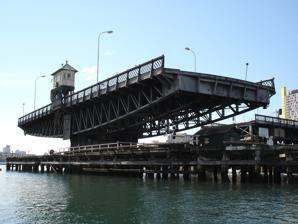
Building: Glebe Island Bridge
Country: Australia
Year built: 1903
Swing Allan truss road bridge in Sydney, Australia Glebe Island Bridge Glebe Island Bridge in a permanently open position Coordinates 33°52′06″S 151°11′09″E / 33.8682°S 151.1857°E / -33.8682; 151.1857 Carries Bank Street Crosses Johnstons Bay Locale Rozelle – Pyrmont , Sydney , New South Wales , Australia Maintained by Transport for NSW Preceded by Blackbutts Bridge Followed by Anzac Bridge Characteristics Design Swing Allan truss Material Steel Trough construction Timber Total length 108 metres (353 ft 6 in) Width 15 metres (50 ft) Height 6 metres (20 ft) Longest span 58 metres (191 ft) No. of spans 3 History Engineering design by Percy Allan Ernest de Burgh H. H. Dare J. J. Bradfield J. W. Roberts Constructed by H. McKenzie and Sons Construction start 1899 Construction end 1903 Opened 1 July 1903 Closed 2 December 1995 Replaces Blackbutts Bridge (1862–1903) New South Wales Heritage Register Official name Glebe Island Bridge; RMS Bridge No. 61 Type State heritage (built) Designated 29 November 2013 Reference no. 1914 Type Road Bridge Category Transport – Land Builders Bridges Branch of NSW Public Works Department Register of the National Estate Official name Glebe Island Bridge, Bank St, Pyrmont, NSW, Australia Type Historic Designated 19 April 1989 Reference no. 15949 Location References The Glebe Island Bridge is a heritage-listed disused swing Allan truss road bridge that carried Victoria Road (as Bank Street) across Johnstons Bay , located in the inner city Sydney suburb of Pyrmont in the City of Sydney local government area of New South Wales , Australia. The bridge, that connected Rozelle to Pyrmont by road, is one of the last remaining swing bridges of its type in Australia and in the world. It was designed by Percy Allan and built from 1899 to 1903 by Bridges Branch of NSW Public Works Department . It is also known as RMS Bridge No. 61 . It was added to the New South Wales State Heritage Register on 29 November 2013 and was listed on the (now defunct) Register of the National Estate on 19 April 1989. History Sydney was declared a city in 1842 and was concentrated in the area currently occupied by the modern CBD. In the mid-1800s, it was a mix of commerce, retail, residences, manufacturing works and factories, with the Botanic Gardens and Domain to the east, port activities to the west and north and road outlets at its southern border leading to the inner western suburbs via the Parramatta Road , which was also the beginning of the Great Western Highway . By mid-century, it had become clear that a shorter route out of the city was available, across Johnstons Bay to the Glebe Island and on to Annandale . First bridge The first Glebe Island Bridge in 1872 The first Glebe Island Bridge was a private toll-bridge completed in 1862 and was a timber beam viaduct with a small, one arm, hand-cranked swing-span tucked into the Pyrmont shore. After 30 years, this bridge was in need of extensive repairs and the Colonial Government purchased the structure and the Public Works Department (PWD) began planning a replacement bridge. Work on the new Pyrmont Bridge and the bridge across Black Wattle Swamp shortened the travel distance to the inner west suburbs making it easier for produce to be conveyed to the city. A previously un-used part of Johnstons Bay was promoted as the site for a larger abattoir than the others previously used around the closer areas of high water. The new abattoir, to be opened in January 1860, was provided a punt system to cross the short distance to Pyrmont. Work commenced on the first Glebe Island bridge in 1860; and the first bridge opened for traffic in 1861. Second bridge Blackbutts Bridge Coordinates 33°52′06″S 151°11′09″E / 33.868231°S 151.185731°E / -33.868231; 151.185731 Crosses Johnstons Bay Characteristics Material Tasmanian blackbutt timber Total length 319 metres (1,045 ft 5 in) Width 9 metres (28 ft) Longest span 12 metres (38 ft) No. of spans 27 History Opened 1862 Closed 1903 Replaced by Glebe Island Bridge (3rd bridge) Location The construction of the second bridge related also to a project commenced in the 1880s for the Five Bridges Route, to facilitate traffic flow from the city to the northern and western suburbs of the expanding city. Bridges were to be built or replaced at Pyrmont Bay, Glebe Island, Iron Cove , Gladesville and Fig Tree (until these bridges were built, the only access to the northern shore of the Harbour was by boat, punt or by road via Parramatta ). For this project, the (old) Pyrmont Bridge and the (old) Glebe Island Bridge were purchased from their private owners and new bridges were built at Gladesville (1881), Iron Cove (1882) and Fig Tree (1885). These completed, attention turned to replacement of the Pyrmont and Glebe Island Bridges. The Sydney Morning Herald reported in September 1890: "The Departmental Board appointed by the Minister for Public Works nearly a year ago to consider the desirability of constructing new bridges to replace the present Pyrmont and Glebe Island bridges ... has now furnished the Minister with a lengthy report on the subject. The Board has decided in favour of the construction of a new bridge adjoining the present Pyrmont Bridge. The structure recommended is an iron or steel superstructure on cast-iron cylinders, with a roadway 12ft, in width, and two 12ft. footpaths. ...With regard to the Glebe Island Bridge, the Board recommended the construction of a bridge close to the present one, of a character similar to the proposed Pyrmont Bridge, at a cost of £ 140,000." An international design competition for a new "Pyrmont Bridge" was called in 1891. The Department of Public Works submitted a non-conforming design based upon a much larger bridge than specified in the design brief. Prizes were awarded but no designs were selected and the proposal was deferred, largely owing to the economic downturn of the early 1890s but also owing to different opinions regarding the best approach. The Chief Engineer for Harbour and Rivers, C. W. Darley, favoured the construction of a new bridge - the Chief Engineer for Roads and Bridges, Robert Hickson , favoured the reclamation of Darling Harbour as far north as Bathurst Street and no replacement for the Pyrmont Bridge at all. In 1894 the proposal was referred to the Parliamentary Standing Committee for Public Works (the Public Works Committee) and, reporting in June, the Committee favoured no particular scheme but recommended that, when renewal of Pyrmont and Glebe Island bridges became advisable, they should be replaced by timber structures. On 21 November 1894 the Public Works Committee (reformed in the interim under a new government) recommended that Pyrmont Bridge be replaced by a timber bridge with steel swing-span, to cost £ 82,500, and that Glebe Island Bridge did not require renewal. No funds were allocated, though and no action resulted. By 1897, however, the Committee had reconsidered its stance and recommended the replacement of the old Glebe Island Bridge with a stone causeway and a bridge with a steel swing-span, at a cost of £ 89,100. Parliament voted the funding for these works in 1898 and detailed design work commenced in the Public Works Drawing Offices. Design of the bridges was led by Percy Allan , who had been appointed Engineer-in-Chief for bridge design in 1896. His assistant engineer was Ernest de Burgh and the junior engineers were H. H. Dare, J. J. Bradfield and J. W. Roberts, all of whom went on to have distinguished careers in public works engineering. Bradfield had charge of the team responsible for the substructure, foundations, abutments and retaining walls for both bridges. Tenders for the construction of both bridges (separate contracts) were invited in March 1899. For both sites, Allan designed an electrically-operated swing bridge, the earliest use of electrical power for this purpose in Australia. The bridges were considered very innovative at the time of their construction and attracted international attention. For the Glebe Island Bridge, the large pivot pier was founded on a nest of timber piles capped by concrete, whereas the Pyrmont pivot pier was founded on rock. Third and current bridge Glebe Island Bridge and Glebe Island as seen from the ANZAC Bridge Construction commenced on the Glebe Island Bridge and Pyrmont Bridge at the same time but Glebe Island involved more extensive (and time-consuming) land resumptions, extensive waterfront reclamation and the construction of an elevated causeway across Glebe Island. Over 9,072 tonnes (10,000 short tons) of mud was dredged to establish the causeway and the fill was obtained by cutting down what was left of the hillock of Glebe Island, producing 5.3 hectares (13 acres) of flat land for railway yards and 853 metres (2,799 ft) of deepwater frontage for wharfage. In August 1899 a large load of ballast being placed for the causeway to the new bridge slipped sideways and crushed the piles of the old bridge, rendering it unfit for anything but pedestrian traffic for the following two weeks. Construction of the trussed swing spans at each site was by simple cantilevering out from the steel pivot ring. Where timber trusses were used for the approaches of the Pyrmont Bridge, the Glebe Island Bridge used two steel deck trusses, then stone-faced embankments to reach each shore. The use of steel trusses for the approach spans had been part of Allan's original design for the Pyrmont Bridge but the Parliamentary Standing Committee on Public Works directed that this material be replaced with timber, presumably as a cost-cutting measure. When Glebe Island Bridge was built, Allan's original specification was reinstated (perhaps owing to the use of built-up embankments and shorter approach spans, providing a more economical outcome). The contractor for construction was H. McKenzie and Sons and the bridge was opened on 1 July 1903 by Miss Lily See, daughter of Premier , Sir John See . It was opened the year after the opening of the new Pyrmont Bridge over Darling Harbour , which has a similar design. The bridge was designed by Percy Allan of the New South Wales Public Works Department who also designed the Pyrmont Bridge. During normal operation the two 29.1-metre (95 ft) swing spans rotated about a central vertical axis. The Glebe Island Bridge operated from 1903 to 1995 with little interruption and few major works, apart from maintenance, being undertaken. In 1933, the bridge underwent an underwater upgrade, with underpinning to replace decayed piles around the central pier. In 1961, the DC electricity supply from the Tramways system was shut down, as was the tramway system in Sydney. A new AC supply was obtained from the local reticulated network and a set of rectifiers was installed in a small kiosk erected on the north east side of the bridge. In the 1980s, the Control Cabin was burnt out and was subsequently rebuilt to the original design. East approach to the Glebe Island Bridge from near Pyrmont 's Waterfront Park, with Cement Australia and Sugar Australia silos in the background In 1995 the bridge was decommissioned being made redundant with opening of the adjacent Anzac Bridge , and remains in a permanently open position with no access to pedestrians or vehicular traffic. The bridge was operated and used for access by cyclists in the annual Spring Cycle in October until 2008. On 18 April 1989 the bridge was listed on the (now defunct) Register of the National Estate . A 2009 structural assessment found the bridge in "very poor condition" and in April 2013 a new report found that it had deteriorated further. City of Sydney Council and the community groups lobbied the state government to restore the structure and reopen the bridge for pedestrian and cyclists. A cost–benefit report by ACIL Allen consultants for Transport for NSW on options for the bridge was released in September 2013. In 2015, it was suggested the bridge could be reused to extend the Inner West Light Rail as part of the White Bay redevelopment. Description The Glebe Island Bridge over Johnstons Bay is an electrically-operated, low-level, steel, central-swing-span road bridge. The central swing span is supported by a massive pivot pier, founded on a nest of timber piles capped by concrete, on which it can rotate through ninety degrees to allow passage of maritime traffic. The approach spans are two steel deck on stone-faced piers and stone-lined abutments. The bridge includes constructed embankments on both sides of its western approach. The bridge has an approach span at each end of 24.7 metres (81 ft), two main spans of 29.3 metres (96 ft) and an overall length of 108 metres (354 ft). The roadway is 12.2 metres (40 ft) wide between kerbs and has a 1.5 metres (4 ft 11 in) wide footway on each side. The central pivot in the waterway is protected by an extensive ring of timber piles. The swing span is mounted on a steel roller track on the cylindrical stone masonry and concrete pivot pier (13.9 metres (46 ft) high and 12.9 metres (42 ft) wide) and is swung by means of a 600 volt motor. Traffic was controlled by lights and a pair of timber swing-gates on either end which were electronically interlocked to ensure that the bridge cannot open until the gates are closed. The bridge includes a rare surviving operable mercury-arc rectifier , as well as some early silicon rectifiers, installed in 1960 when the reticulated DC supply was discontinued. Both Pyrmont and Glebe Island Bridges were electrically operated and could swing in 44 seconds, much faster than contemporary bridges in the world. Pyrmont Bridge, also designed by Percy Allan, has more numerous fixed spans of timber than Glebe Island Bridge where they are of steel supplemented by stone causeways. The swing-span of Glebe Island Bridge is smaller than that of Pyrmont. High quality Pyrmont yellowblock sandstone is thought to be used for dimension stone and Pyrmont coloured sandstone on the abutment facing and causeway fill. Condition The bridge swing is a sanctuary for gulls. The Glebe Island Bridge was in good condition in December 1995. The ensuing years have seen little maintenance and the bridge has been left with the swing span in the open position. It is believed to now [ when? ] require extensive catch-up maintenance and repairs. The Glebe Island Bridge remains generally intact and in the form it was when closed to traffic on 3 December 1995. Modifications and dates 1936 – abutments were underpinned 1944 – construction of a stairway to the control cabin 1955 – tram tracks and wood blocks replaced by Bitumen 1959 – electrical modifications were made as Sydney County Council became the source 1982 – bridge control cabin destroyed by fire and replaced with modern electrics No other modifications apart from upgrades to traffic signals and signage. Further information Although superseded in operation as a main road bridge by the Anzac Bridge, the Glebe Island Bridge remains operable, with both approach roads open and available for future use. Many Australian heritage bridges such as the Pyrmont Bridge have been adapted for pedestrian and cycle use. Today Pyrmont Bridge serves as a strategic link to the CBD despite initial attempts to demolish the structure as part of the Darling Harbour redevelopment in the late 1980s. Similarly, its twin possesses equal value as a strategic transport link from Glebe Island to the city. The Glebe Island Bridge's role as one of the five bridges route to the north west will once again become critical with the urban renewal of the Bays Precinct . Heritage listing As at 23 April 2013, the Glebe Island Bridge, across Johnstons Bay, is of state significance as it demonstrates one of the earliest examples of an electric-powered swing bridge in Australia. Technically, it is a complementary structure to the already acclaimed Pyrmont Swing Bridge, and has all the same significant features, including the electrically-driven swing span. Both bridges were designed by Percy Allan, a highly regarded Australian bridge designer of the late 19th and early 20th century. Both represent the only examples of such types of bridges in New South Wales and are still operable. Glebe Island Bridge was listed on the New South Wales State Heritage Register on 29 November 2013 having satisfied the following criteria. The place is important in demonstrating the course, or pattern, of cultural or natural history in New South Wales. Glebe Island Bridge has historic significance at the state level as it demonstrates one of the earliest examples of an electrical powered bridge of its type in Australia. The Glebe Island Bridge, along with Pyrmont Bridge, both designed by Percy Allan at the turn of the century were innovative in their day and attracted worldwide engineering interest, with Allan invited to present a paper on the design of its older twin, the Pyrmont Bridge, to the Institution of Civil Engineers in London in 1907. The Glebe Island Bridge has been an important item of infrastructure in the history of Sydney , Australia's famous harbour city and the capital of New South Wales, for over 90 years. The bridge was a vital component of the "five bridges" route from the city to the northern and western suburbs. The history of this crossing, going back to 1892, is closely associated with the economic and social development of Sydney at the end of the 19th century. The place has a strong or special association with a person, or group of persons, of importance of cultural or natural history of New South Wales's history. Glebe Island Bridge is of state significance for its close associations with Percy Allan (1861-1930), a highly regarded Australian bridge designer of the late 19th and early 20th century. Percy Allan was responsible for the introduction of American timber bridge practice to NSW, and designed over 500 bridges in NSW. The bridge is also associated with JJC Bradfield (1867-1943), later known for his work on the Sydney Harbour Bridge . It is associated with the NSW Department of Public Works, a highly regarded, prolific and historically significant organisation in the history of NSW. The place is important in demonstrating aesthetic characteristics and/or a high degree of creative or technical achievement in New South Wales. Glebe Island Bridge is of state significance as its design and construction represented a significant technical achievement in the era that it was built. The bridge's innovative design included: the size of the swing span and speed of operation; development of steel bridge truss; caisson construction; design of the swing span bearing; and use of electric power. The design of the Glebe Island Bridge represents the pinnacle of nineteenth century engineering and material technology, prior to the development of locally produced modern steel. Aesthetically, the bridge is an impressive structure, sited in the middle of a wide and busy waterway, giving it landmark qualities that are apparent from numerous vantage points around Sydney Harbour . The place has a strong or special association with a particular community or cultural group in New South Wales for social, cultural or spiritual reasons. The Glebe Island Bridge is valued by the Sydney community for its significant contribution to the social and commercial development of Sydney and the inner western suburbs, as demonstrated by the public statements and interest in its conservation demonstrated in the broad-ranging community consultation undertaken for the Bays Precinct by the NSW Government. The place has potential to yield information that will contribute to an understanding of the cultural or natural history of New South Wales. The bridge is a fine example of late nineteenth and early twentieth century technology, and is almost completely in original condition. The combined structural, mechanical and electrical efficiency of the bridge established it as an epitome of well designed bridge building of the time. The place possesses uncommon, rare or endangered aspects of the cultural or natural history of New South Wales. Glebe Island Bridge is of state significance as it is one of only two examples of an electrically-operated steel swing bridge in New South Wales. It is the second oldest (after its older twin, the Pyrmont Bridge) surviving bridge across a Sydney Harbour waterway. The two bridges remain the only large, electrically-operated swing spans in Australia. The Bridge includes a rare surviving, operable Mercury-arc Rectifier, as well as some early silicon rectifiers, both of which were important early electrical technologies which have been superseded by solid-state technology. Mercury arc rectifiers are now rare outside of museum situations and only a very few remain in their original context in Australia. The place is important in demonstrating the principal characteristics of a class of cultural or natural places/environments in New South Wales. Glebe Island Bridge is of state significance as it features all the significant structural and technical features of a swing-span bridge. It is an excellent example of one of the various types of opening bridges, which are the economical solution to constructing road bridges across navigable waterways, where high-level bridges are possible but unaffordable. Opening bridges have been a crucial factor in the economic development of NSW since the late nineteenth century, with its high-level of industrialisation but relatively low population levels on an international scale. See also Transport portal Engineering portal New South Wales portal Australian roads portal List of bridges in Sydney References